Asian immigration to Australia

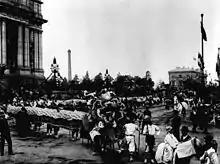
Chinese Australians took part in parades to celebrate Federation in Melbourne 1901

The Immigration Restriction Act of 1901, also known as the "White Australia policy," was one of the first pieces of legislation passed following the establishment of the Commonwealth of Australia on 1 January 1901. This policy placed restrictions on non-European immigration and made it difficult for Asian immigrants to migrate to Australia. The act required that all migrants pass a European language dictation test to remain in the country, which most Asian immigrants were unable to pass due to the discretion of immigration officials. The White Australia policy was intended to keep Australia predominantly white, with 98% of the population being white at the time. In 1958, the requirement to pass the dictation test was removed, and in 1975, the Racial Discrimination Act effectively ended the White Australia policy by allowing for more Asian immigration to Australia.